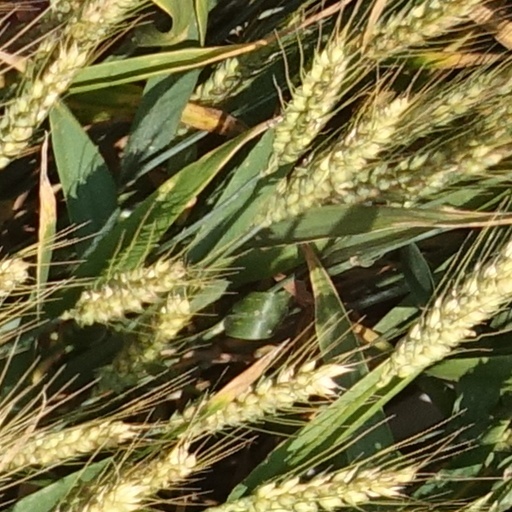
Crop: wheat